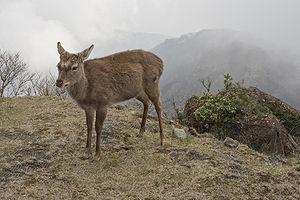
Cerf Sika 日本語: ニホンジカ